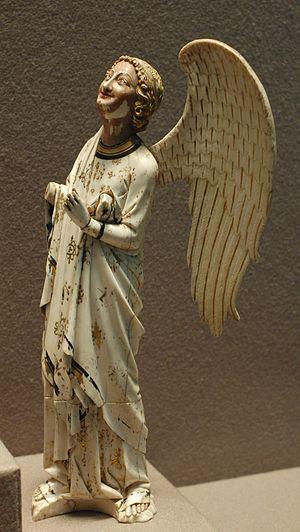
Ange, détail d'un Couronnement de la Vierge.